Describe the emotion expressed in this image:  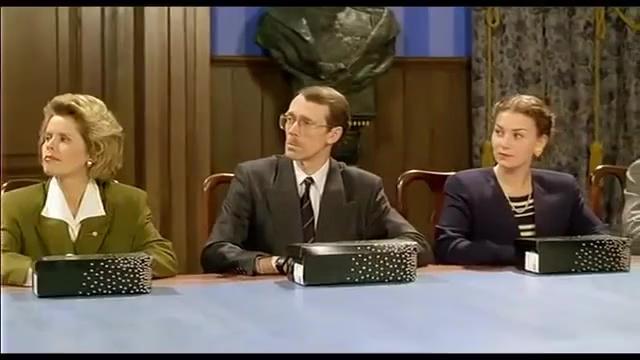
This person displays Fear, valence and arousal with high intensity.